Flags used in Russian-occupied Ukraine

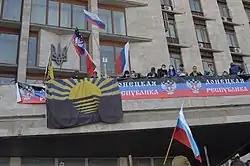
Pro-Russian protests in Donetsk on 7 April 2014. The DPR first flag variant is seen displayed amongst other flags such as those of Russia, Belarus and Donetsk Oblast.

The of the Donetsk People's Republic was claimed by the Russian-controlled militias to be based on the flag of the Donetsk–Krivoy Rog Soviet Republic, whom they claim as the "People's Republic's" predecessor. However, there is no evidence of any such flag in 1918, and it is most likely based on the flag of the "International Movement of Donbass", a Soviet anti-Ukrainian independence organisation started at Donetsk University in August 1989.